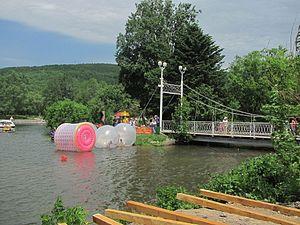
Une aquabulle est une grande sphère de plastique transparent, qui remplie d'air et fermée par un grand zip, permet à une personne de jouer sur l'eau.